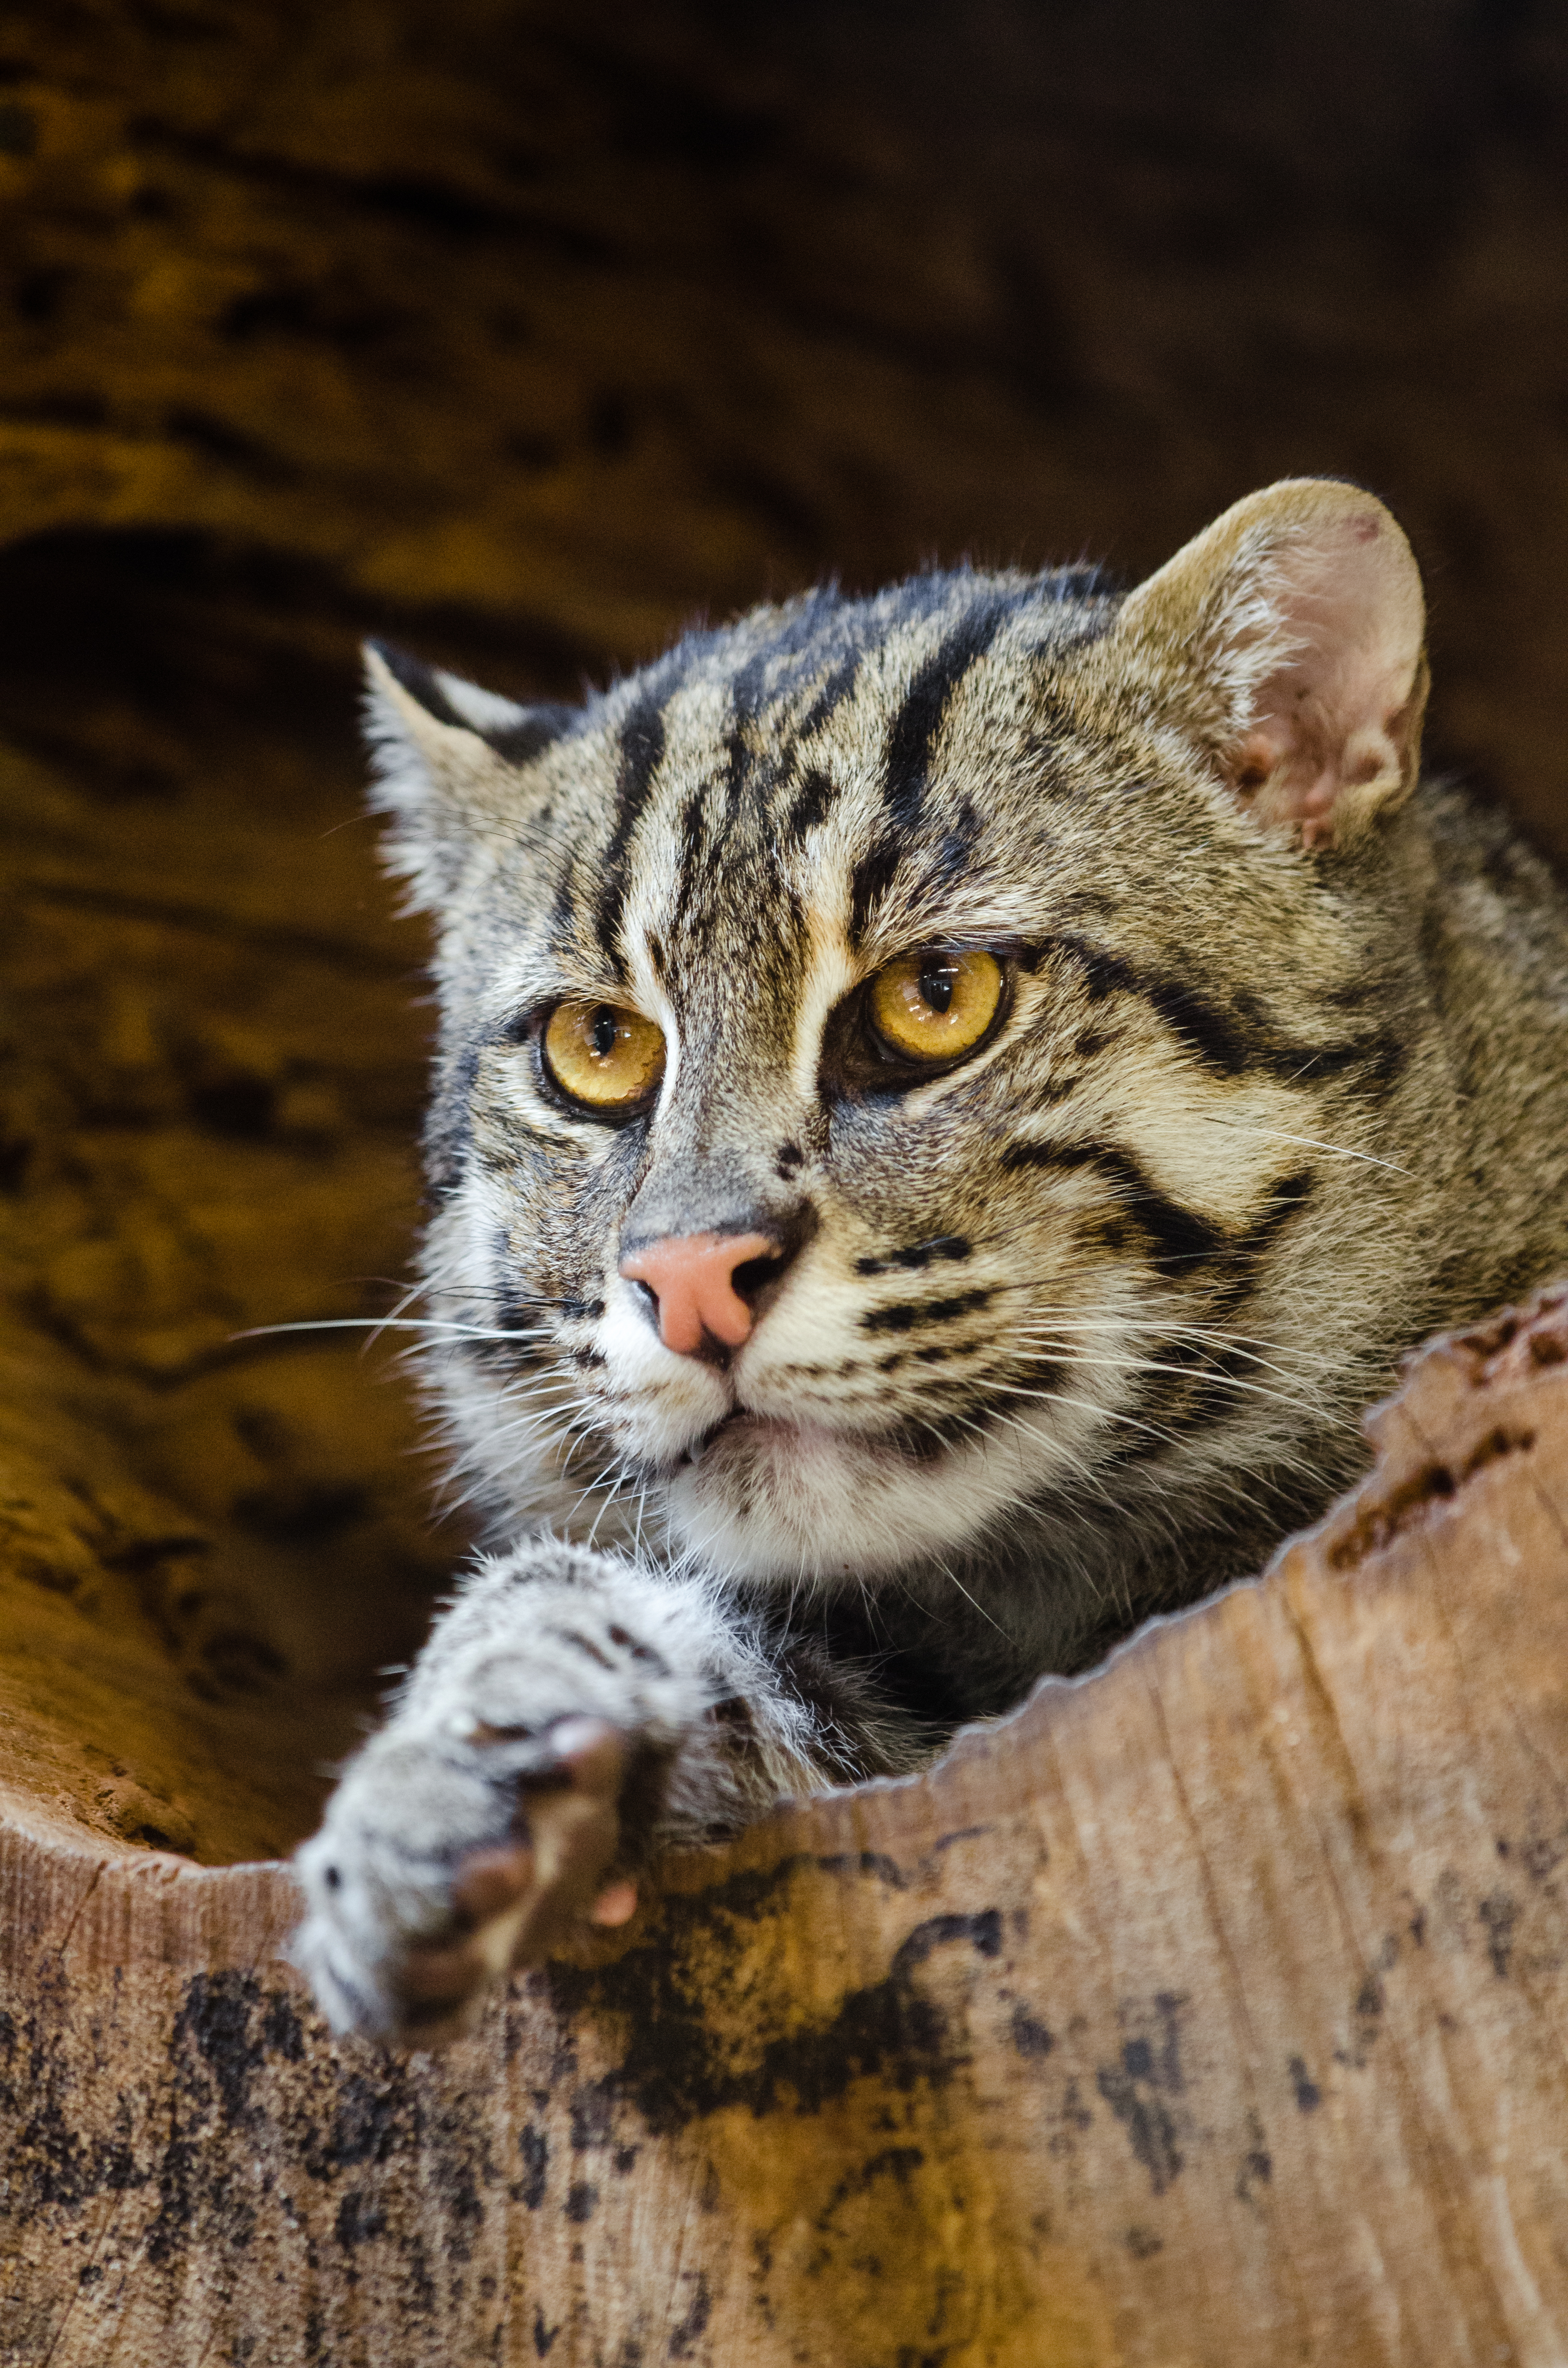
wildlife, kitten, cat, mammal, fauna, close up, whiskers, vertebrate, bobcat, tabby cat, ocelot, european shorthair, wild cat, small to medium sized cats, cat like mammal, domestic short haired cat, pixie bob, rusty spotted cat